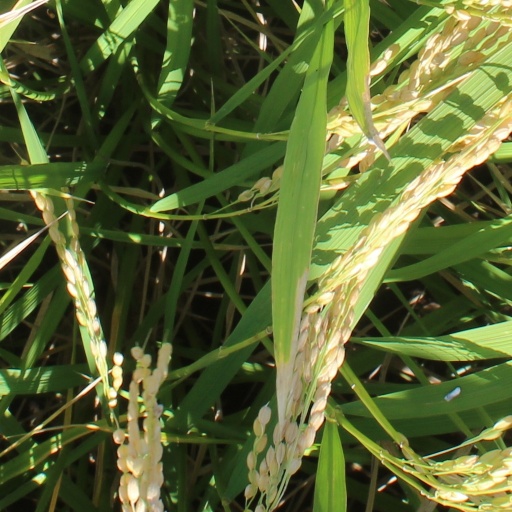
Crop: rice